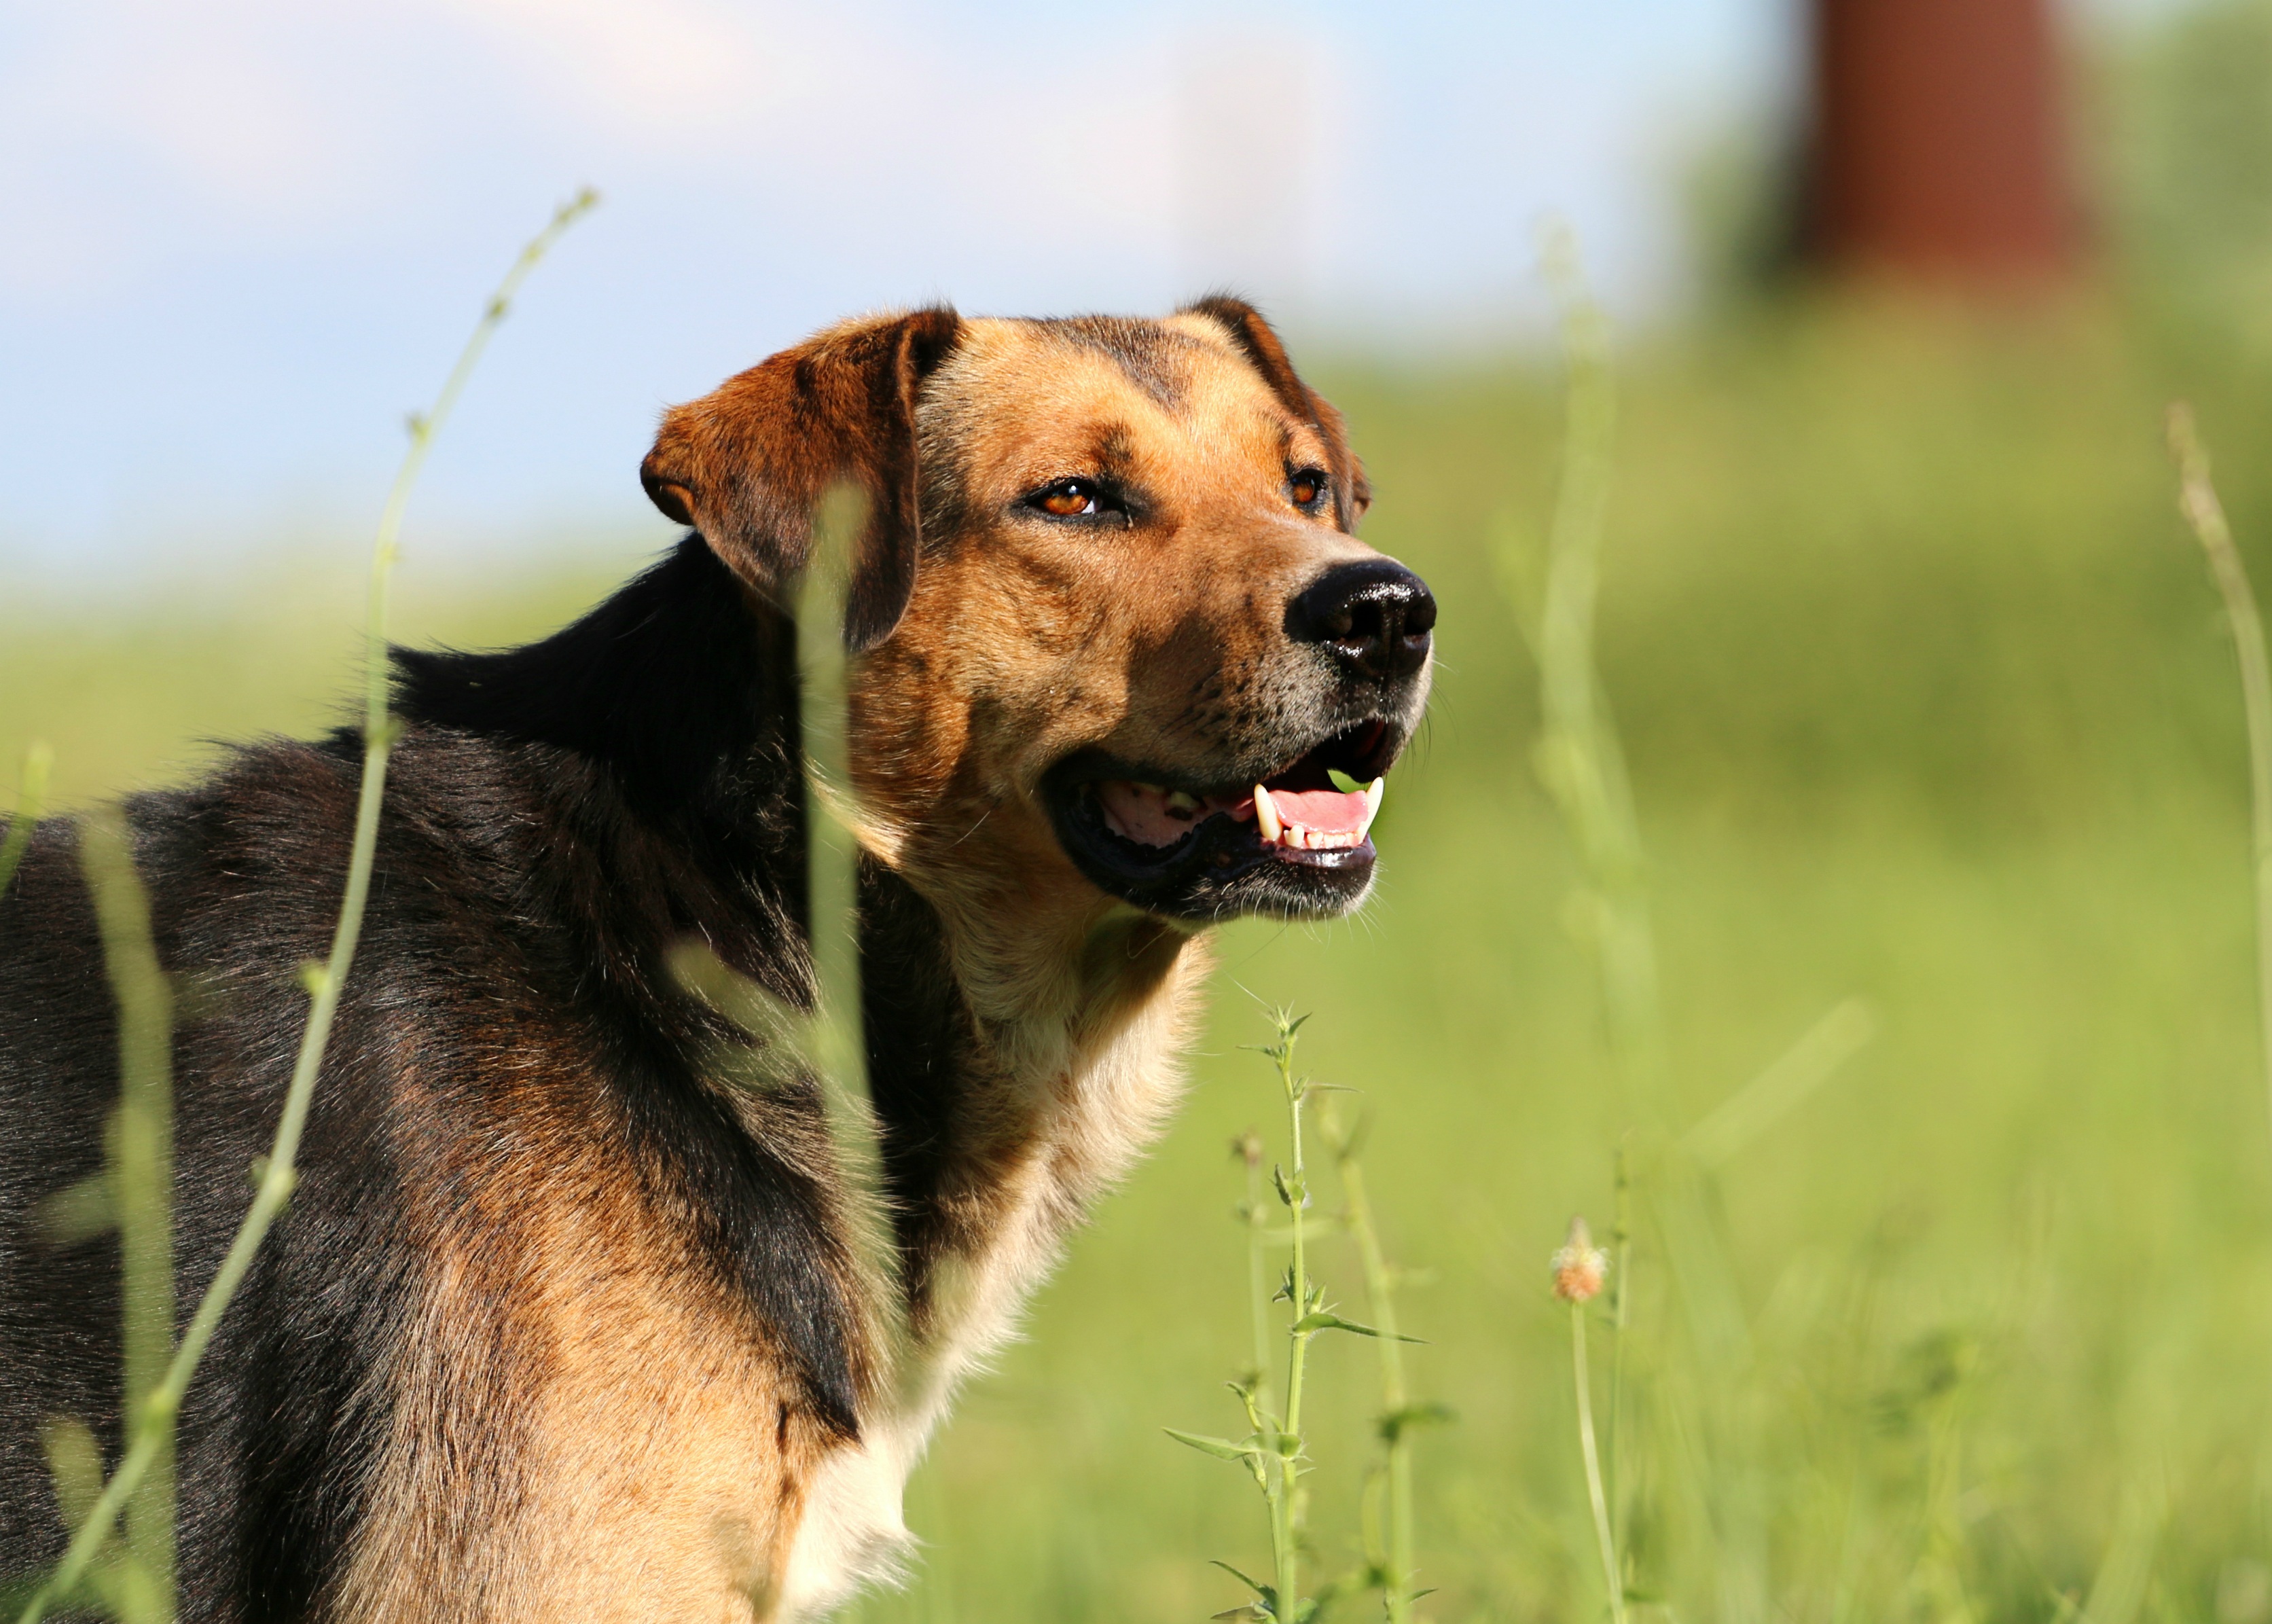
nature, grass, view, puppy, dog, mammal, security, stroll, snout, head, vertebrate, hunting, dog breed, fidelity, each, street dog, dog like mammal, dog breed group